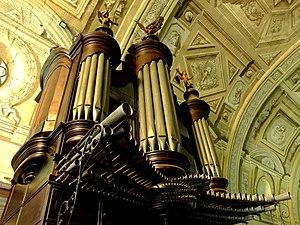
La sonate K. 287 en ré majeur est une fantaisie pour orgue positif du compositeur italien Domenico Scarlatti.